Kyrgyz National University

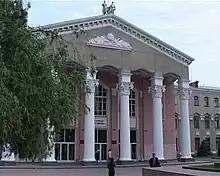
Kyrgyz National University

The Kyrgyz National University, named after renowned Maturidi poet Jusup Balasagyn, is a national university in Kyrgyzstan.